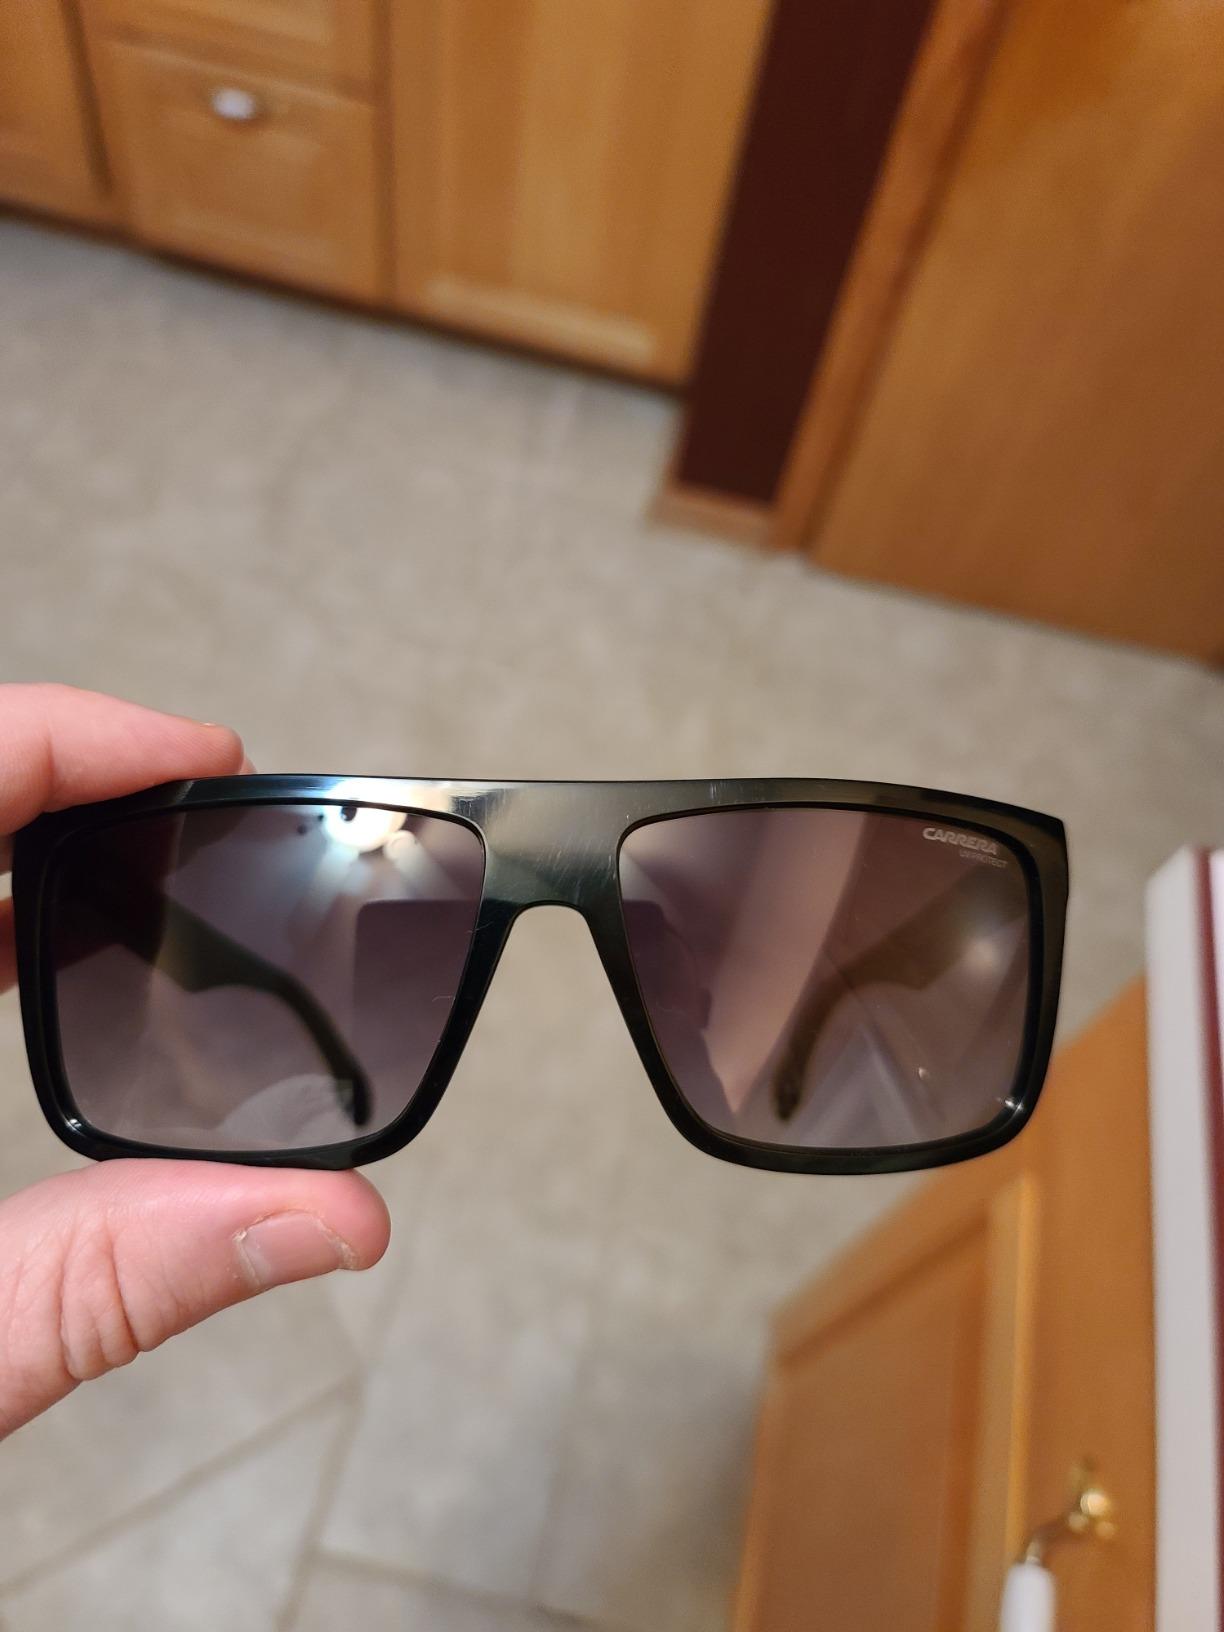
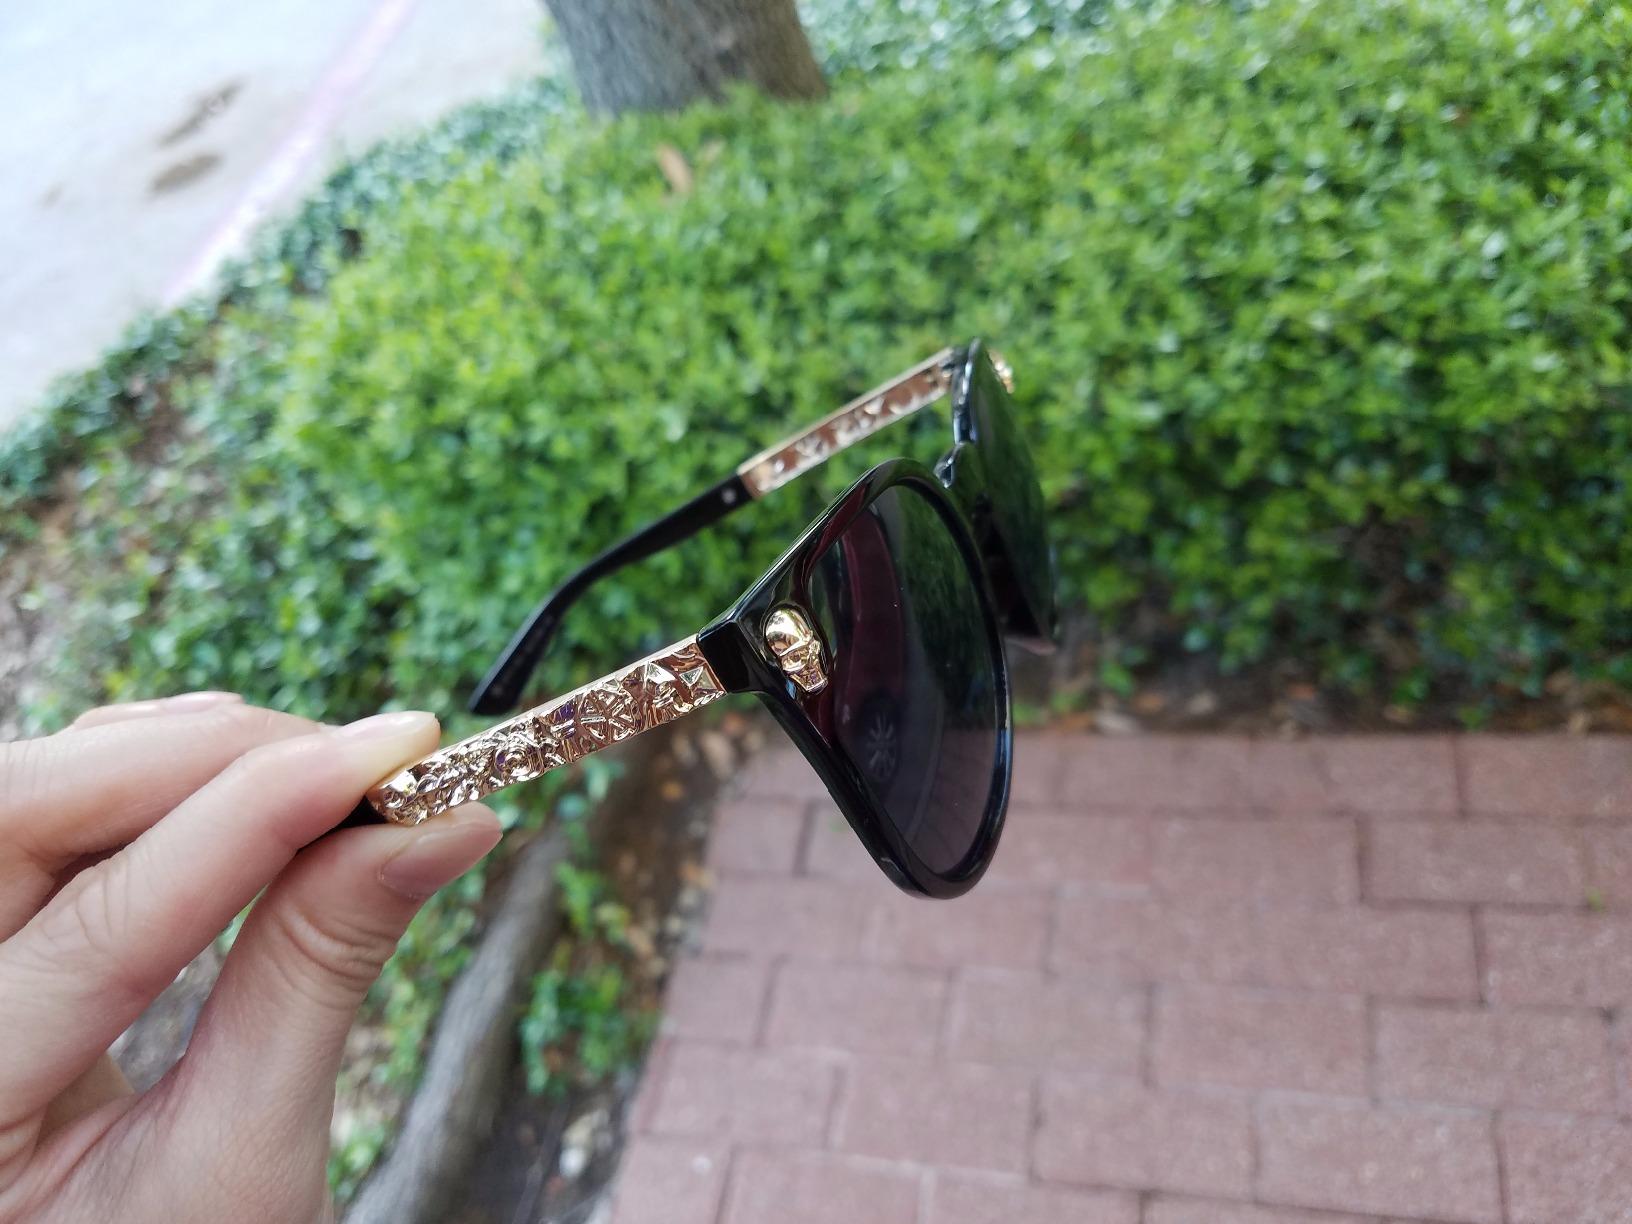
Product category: accessories_sunglasses
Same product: no